Naypyidaw

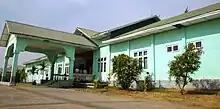
Naypyidaw General Hospital

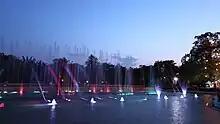
Naypyidaw Water Fountain Garden

The Naypyidaw Union Territory is administered at both the State/Region level, and as a municipality at the local level under two different governing bodies. Naypyidaw is one of three cities in the country to have municipal governance, the others being Yangon and Mandalay.